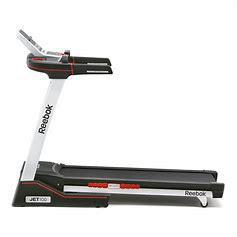
Brand: Reebok
Model: 100